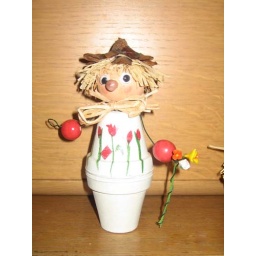
cute gentleman ,with little stick in its hand ,and hat on his head